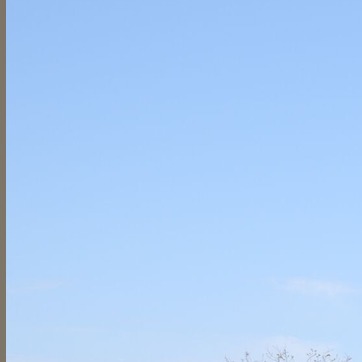
Material: sky